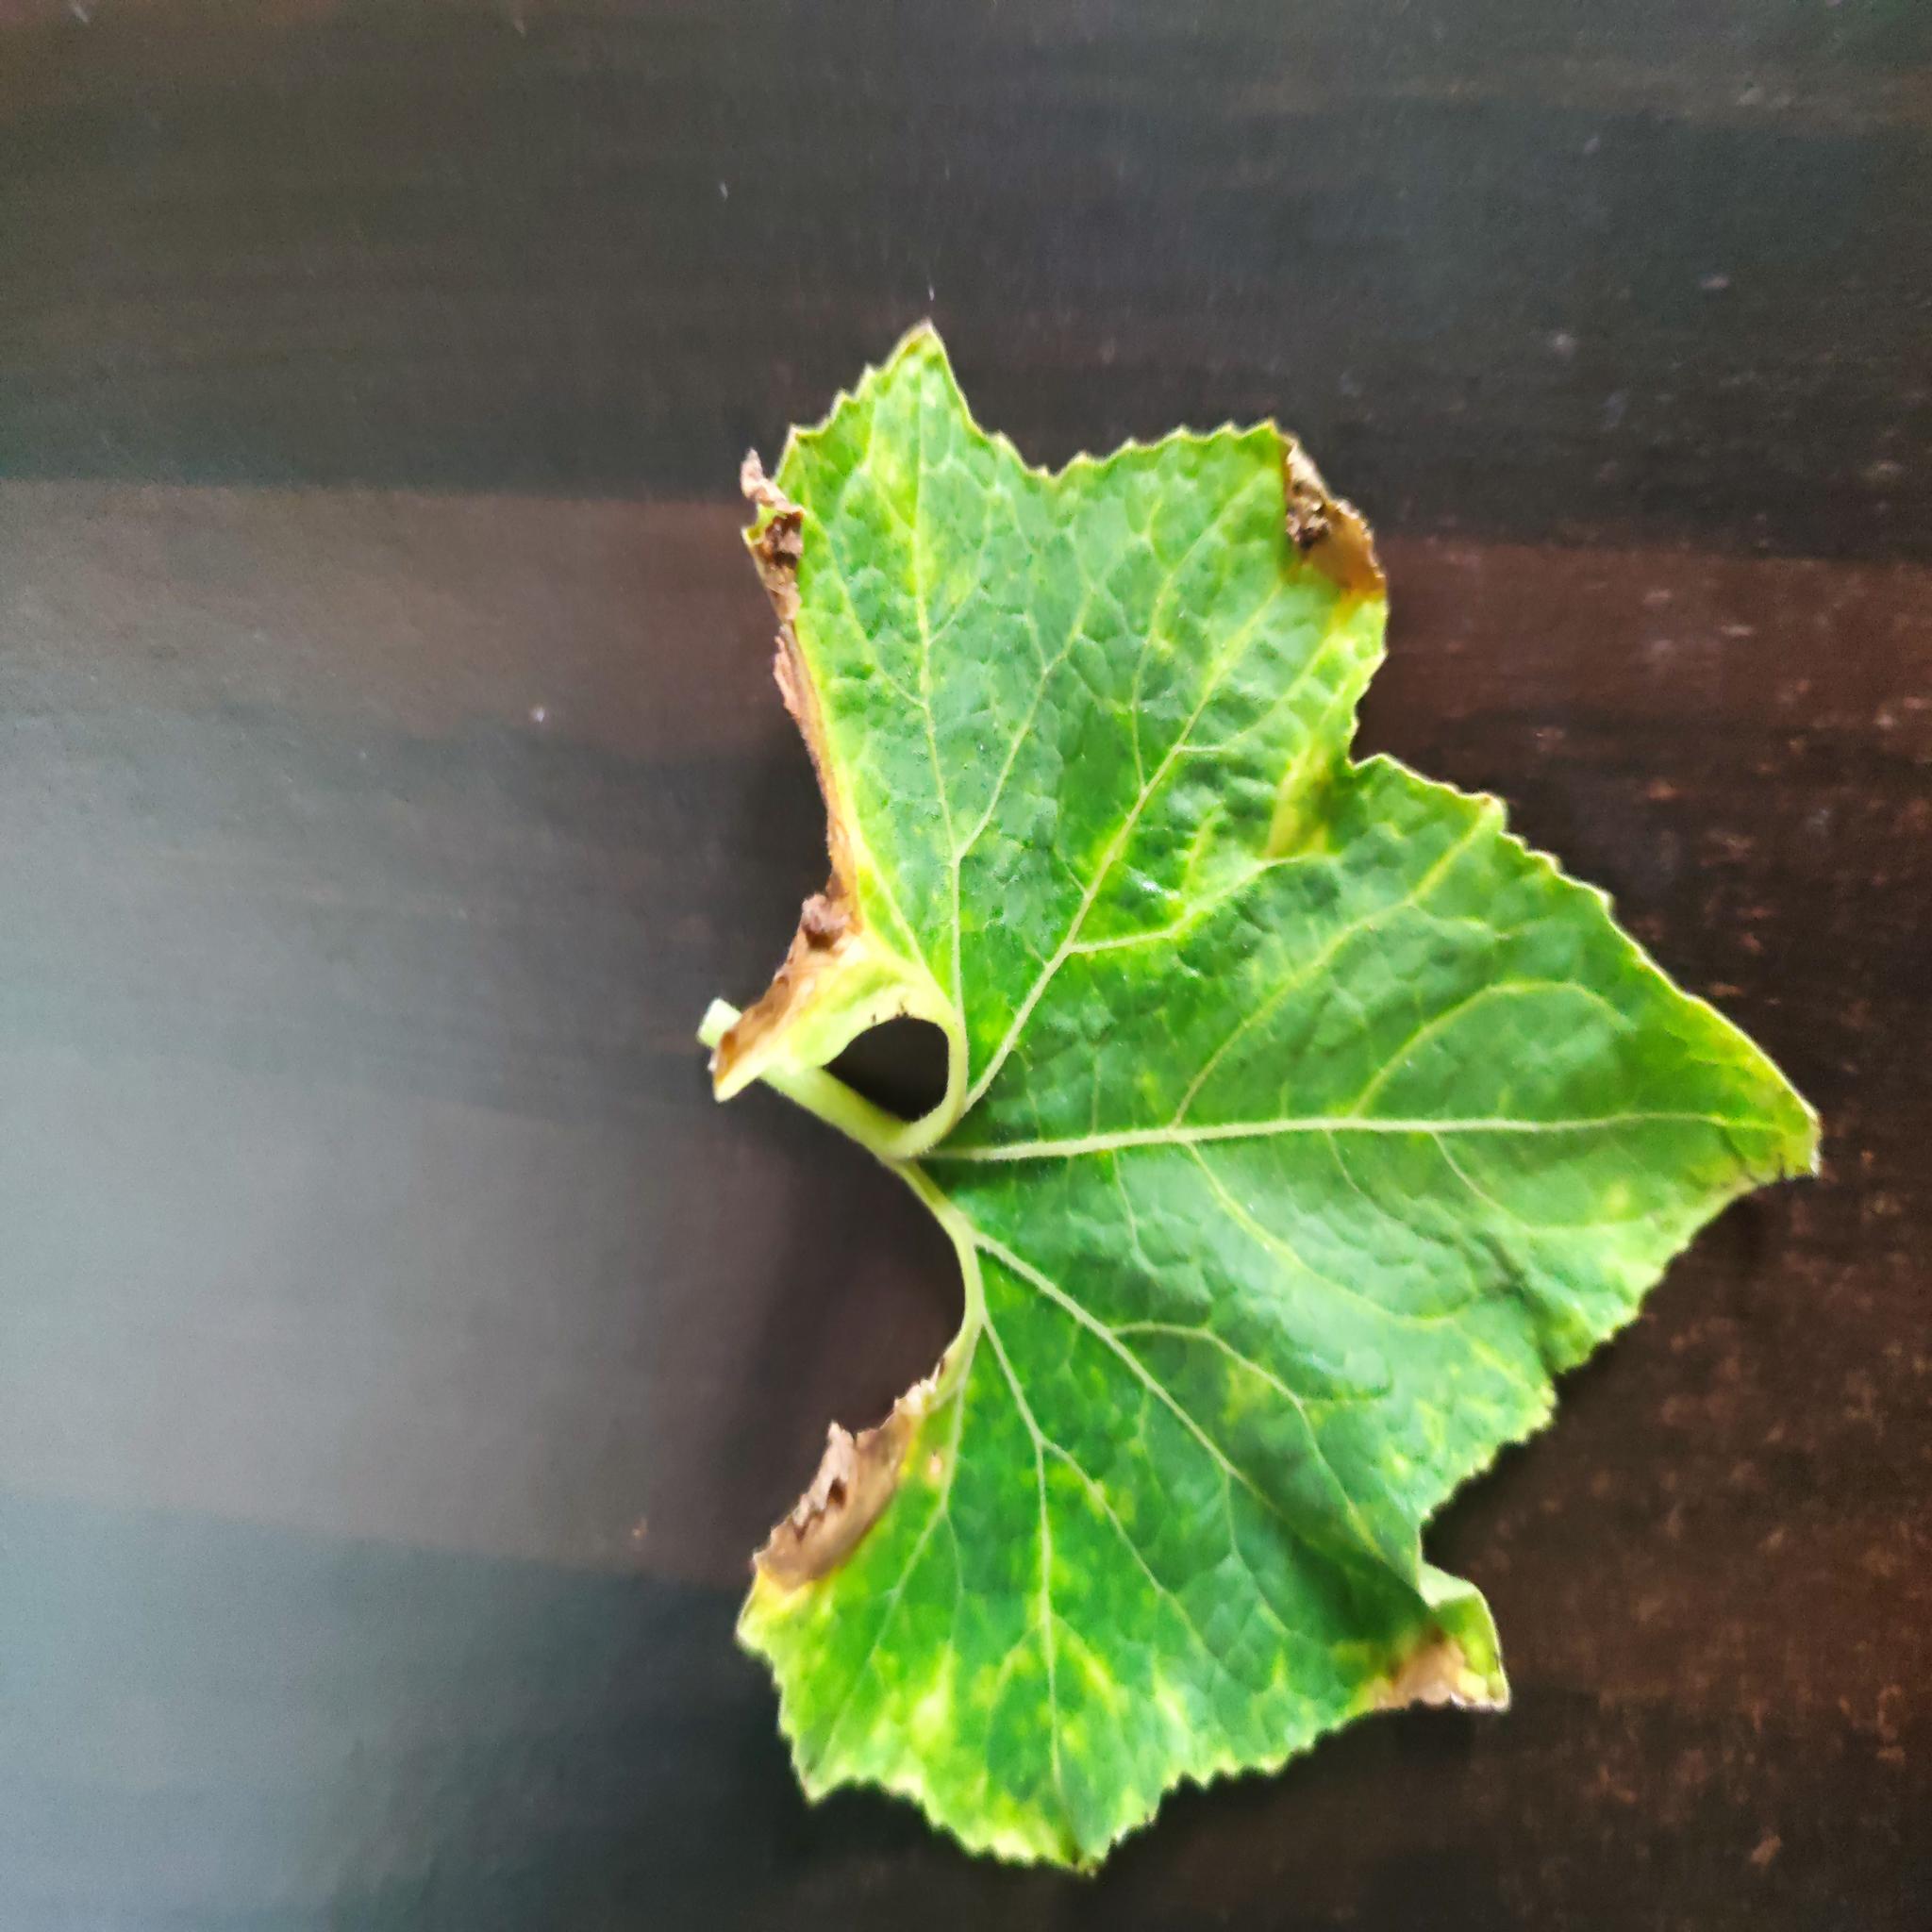
Label: Downy mildew